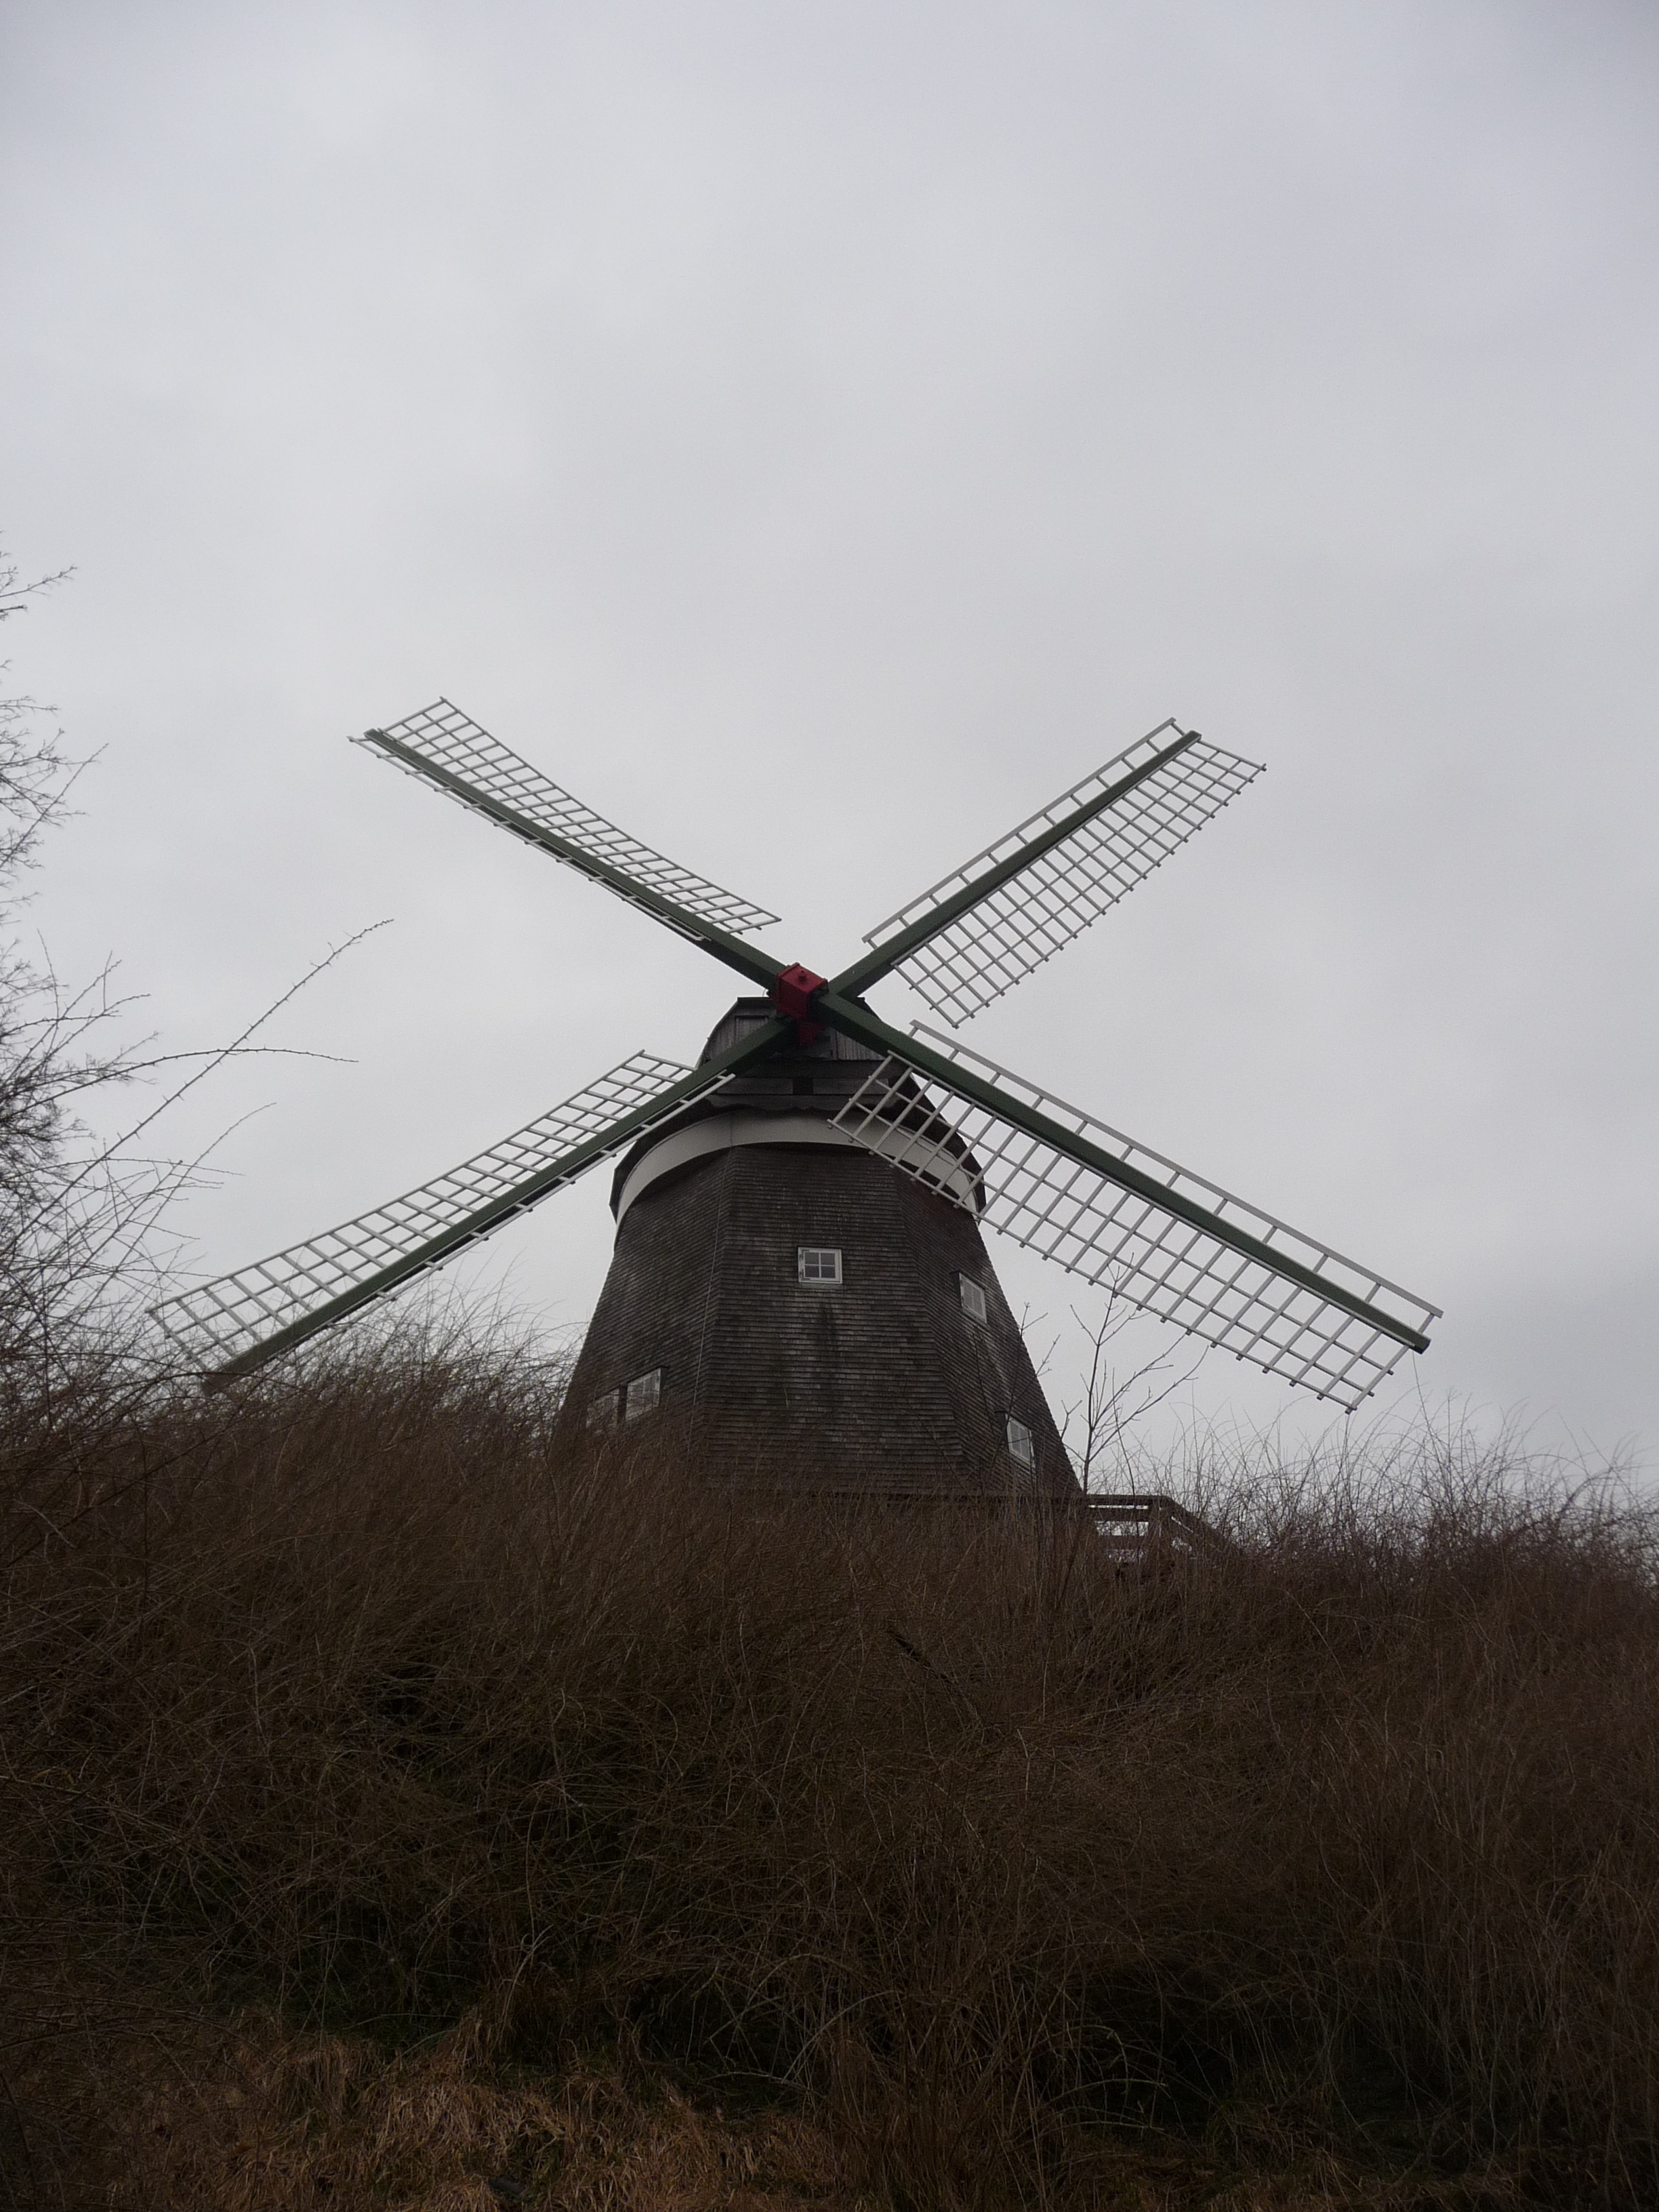
wing, architecture, sky, windmill, wind, building, museum, machine, agriculture, mill, historically, old mill